Eurípedes Barsanulfo

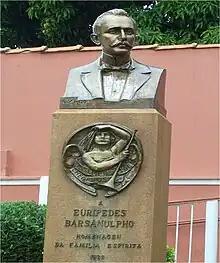

Eurípedes Barsanulfo, (May 1, 1880 – November 1, 1918) was a Brazilian educator, pharmacist, politician and spiritist medium. He is best known as the founder and first headmaster of Colégio Allan Kardec, one of the first spiritist schools in the world.